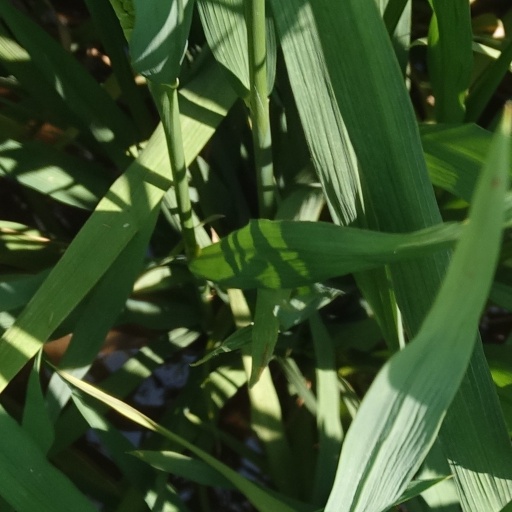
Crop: rice